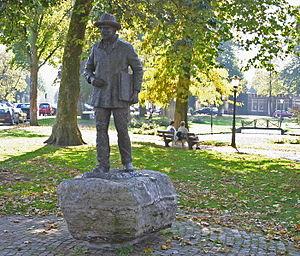
Nuenen est une localité de la commune néerlandaise de Nuenen, Gerwen en Nederwetten, au nord-est d'Eindhoven dans le Brabant-Septentrional. Nuenen est le chef-lieu de la commune.